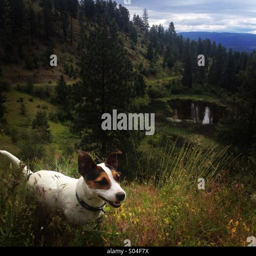
animal running through a hillside with small lake and mountains in the background